Nicosia

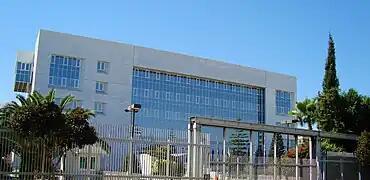
Central Bank of Cyprus

Perhaps the most iconic religious architecture of Nicosia is the Selimiye Mosque. Originally constructed to be the Cathedral of Saint Sophia, it also known as the Agia Sophia of Nicosia and was constructed in the year of 1326 as a Catholic church. It was converted into a mosque in 1570 and it is located in North Nicosia. It has historically been the main mosque of the city and is housed in the largest and oldest surviving Gothic church in Cyprus (interior dimensions: ) possibly constructed on the site of an earlier Byzantine church.